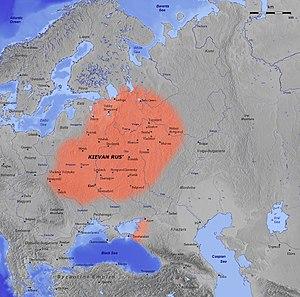
La Russie, en forme longue la fédération de Russie, est un état fédéral transcontinental. Elle est l'héritière de l'Empire russe et l'état continuateur de l'Union des républiques socialistes soviétiques.
Les Slaves orientaux sont les peuples slaves parlant les langues slaves orientales. L'origine historique commune se situe à l'époque de la Rus' de Kiev. Les langues russe, ukrainienne et biélorusse sont issues de ce creuset linguistique slave oriental.
La guerre russo-byzantine est un conflit qui débuta en 967 ou 968 et se termina en 971, au cours duquel Sviatoslav, souverain de Kiev, envahit la Bulgarie à l’instigation de Byzance.
Le mot français Russes désigne :